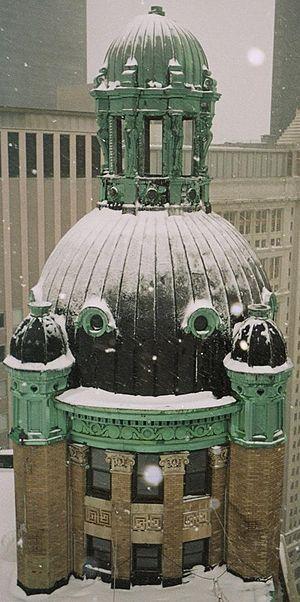
Le Park Row Building ou 15 Park Row Building est un gratte-ciel de la ville de New York, situé à Park Row dans le quartier de Financial District à Manhattan. Avec une hauteur de 119 mètres, il fut le plus haut gratte-ciel du monde entre son inauguration en 1899 et 1908 où il fut dépassé par le Singer Building.